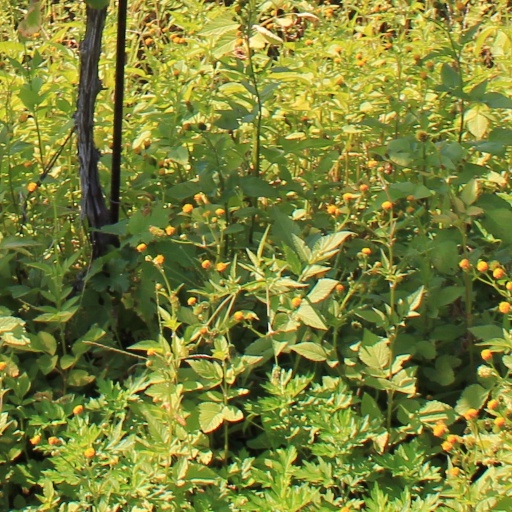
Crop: grape